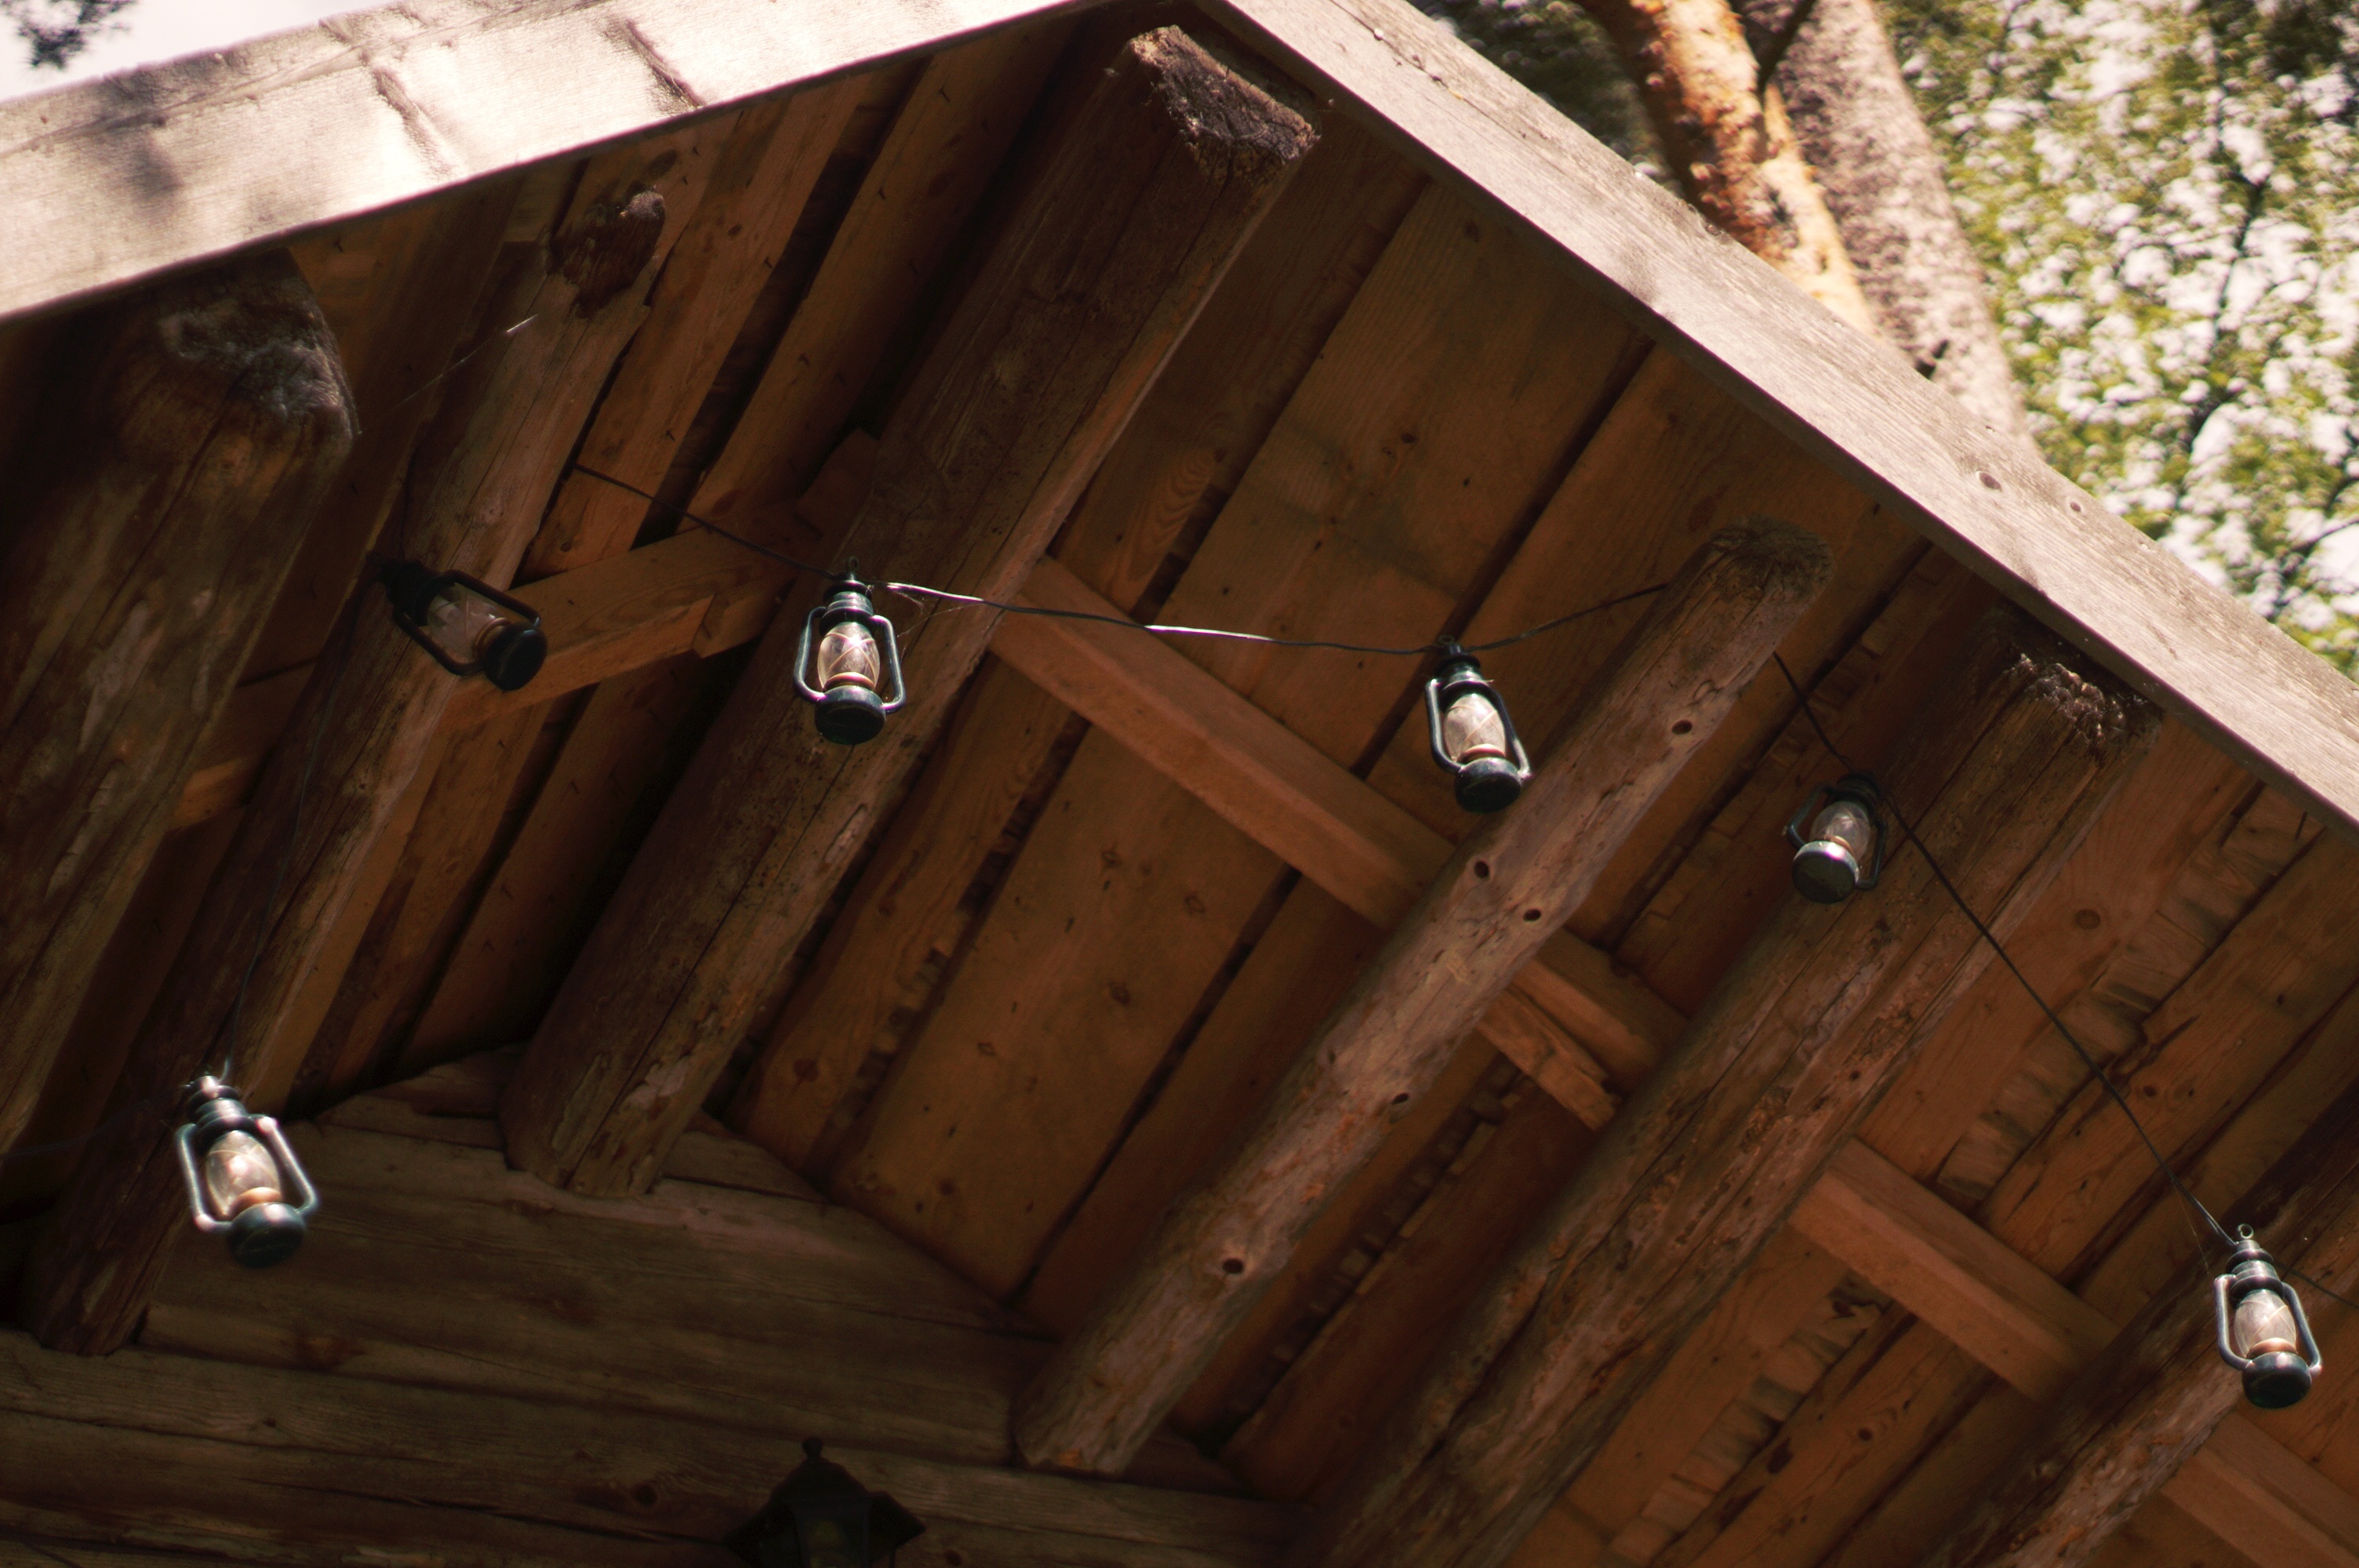
wood, house, roof, shed, vacation, beam, tourism, lighting, lights, finland, comfort, european, log cabin, traditional, screenshot, swag, man made object, outdoor structure